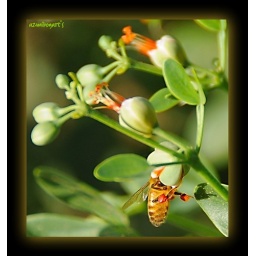
Shot near a rose plantation in Kashan, Iran. This area is a major producer of rose water in the world.